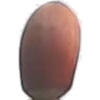
Label: Hazelnut 1